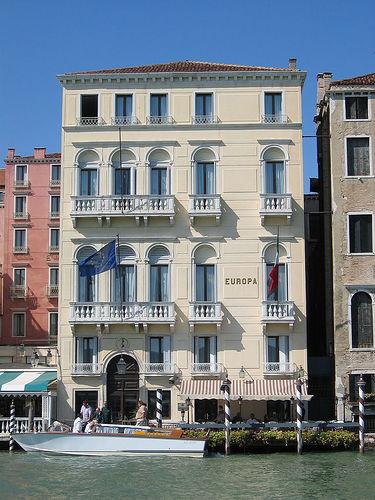
Weather: sun or clear